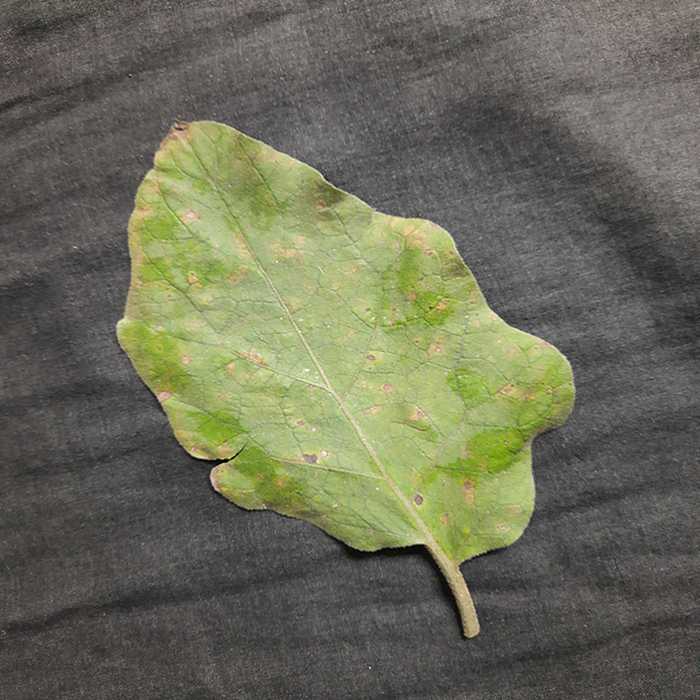
Plant: Eggplant
Label: Eggplant Cercopora leaf spot